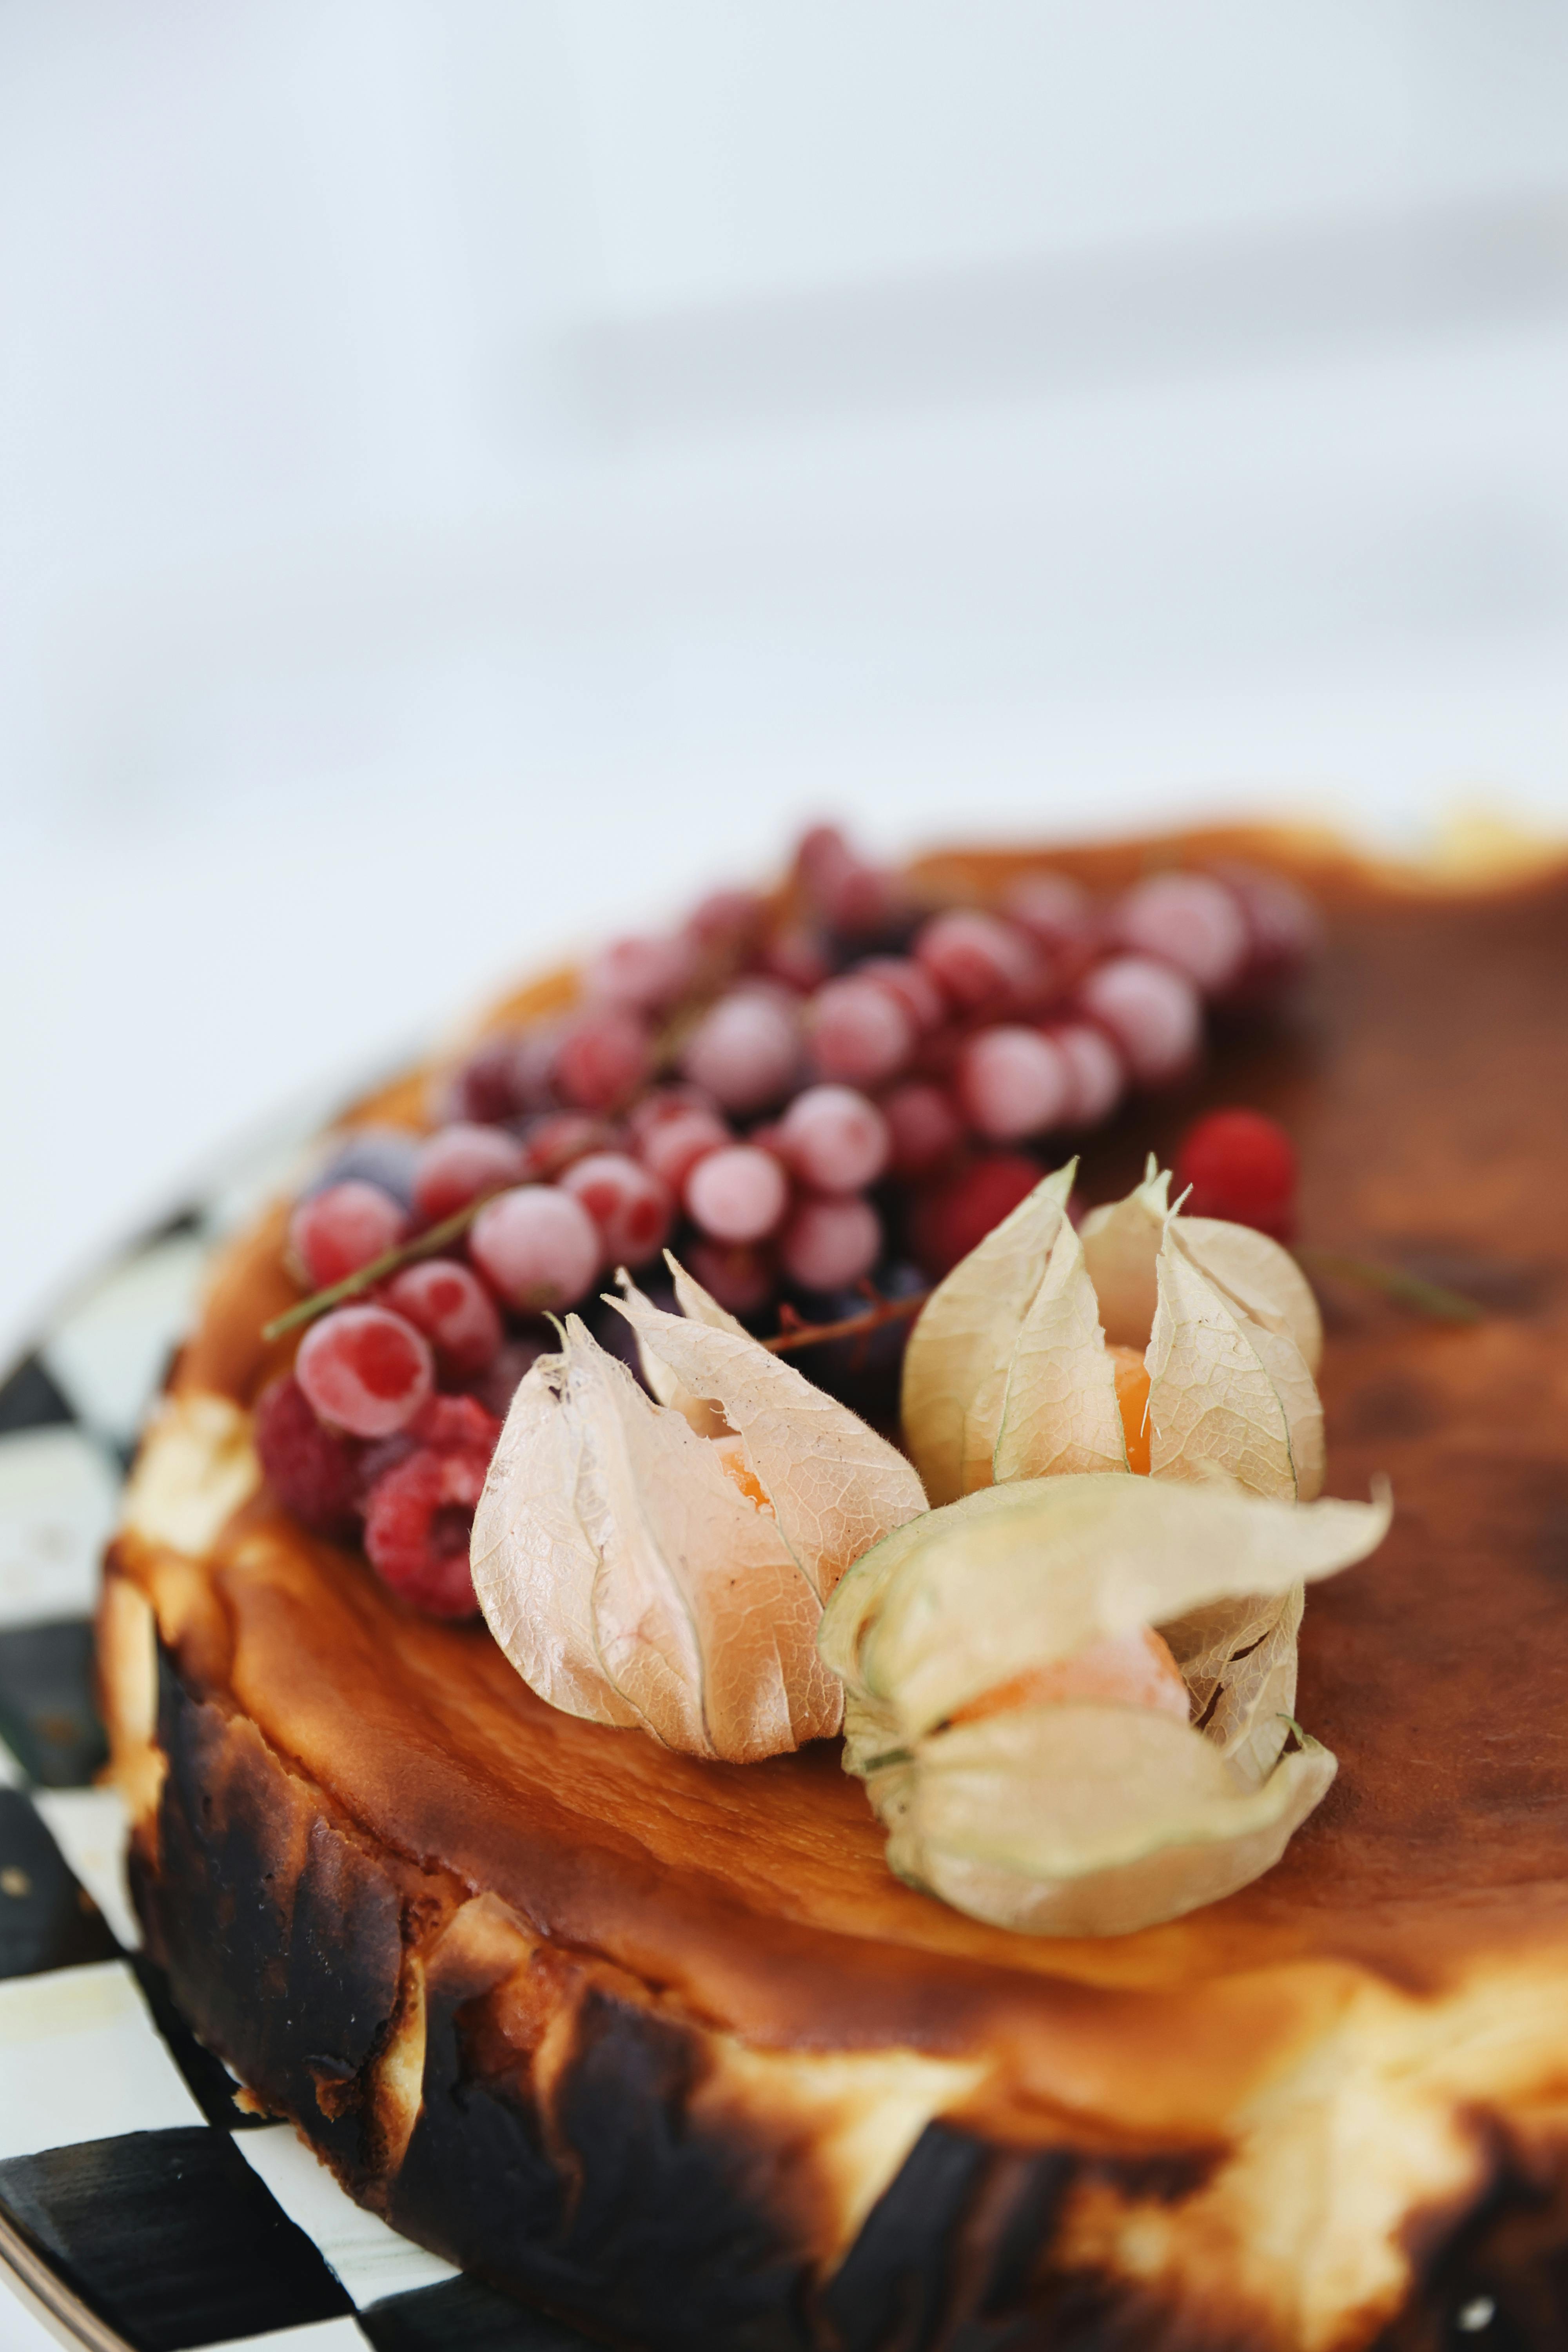
food, plant, tableware, fruit, ingredient, recipe, natural foods, cuisine, dish, superfood, baked goods, produce, berry, dessert, sweetness, nut, cream, finger food, frutti di bosco, baking, delicacy, frozen dessert, wood, tart, tree, semifreddo, breakfast, cake, cherry, Superfruit, kuchen, rose family, still life photography, plate, strawberries, peach, fruit cake, petal, garnish, dairy, pastry, strawberry, chocolate, fig, culinary art, accessory fruit, mousse